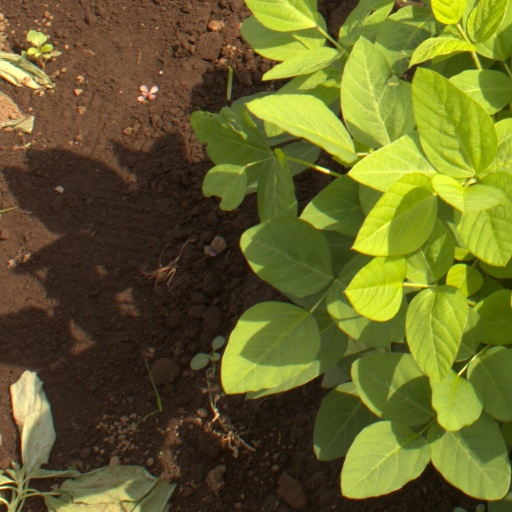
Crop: soybean